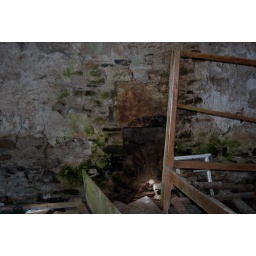
derelict house shalloway kilcar co donegal 13/6/09 traditional four poster bed on right hand side. fireplace against back wall.